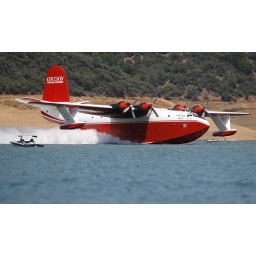
Huge flying boat. My dad road home in this plane from the Phillipines after WWII.